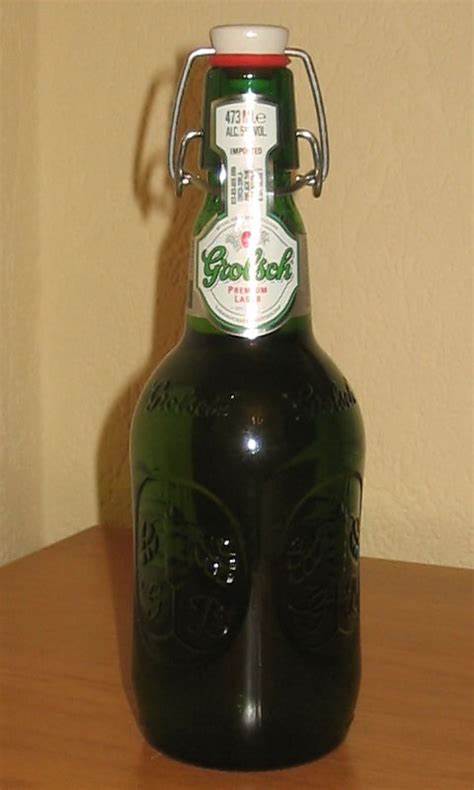
Waste category: glass